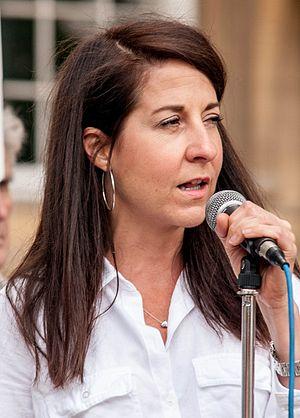
Cette liste présente les 650 membres de la 56ᵉ législature de la Chambre des communes du Royaume-Uni au moment de leur élection le 7 mai 2015 lors des élections générales britanniques de 2015. Elle présente les élus par circonscriptions.
Elizabeth Louise "Liz" Kendall est une femme politique britannique.